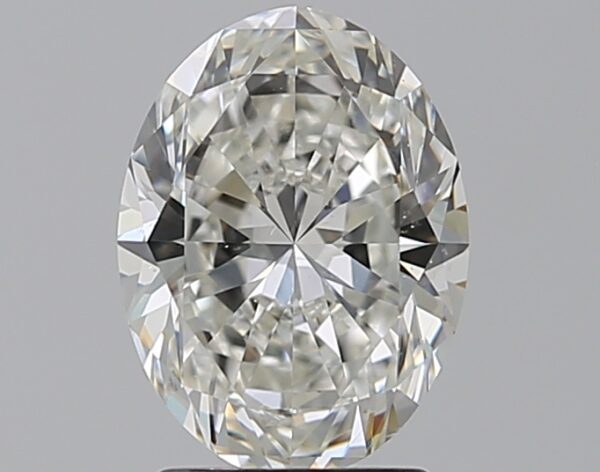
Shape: oval
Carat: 2.01
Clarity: VS2
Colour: H
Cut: EX
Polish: EX
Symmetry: EX
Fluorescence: N
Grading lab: GIA
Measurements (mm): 9.48 x 7.06 x 4.49